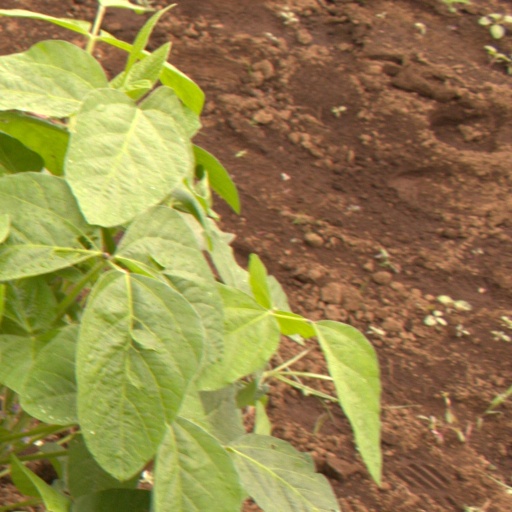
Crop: soybean